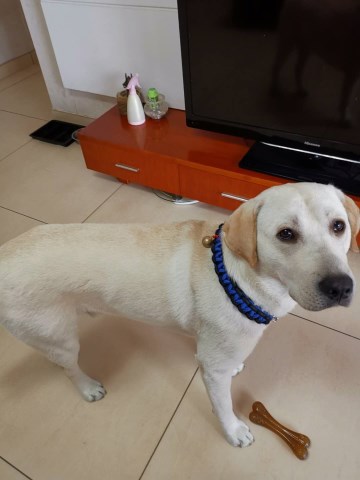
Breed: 3580-n000122-Labrador_retriever